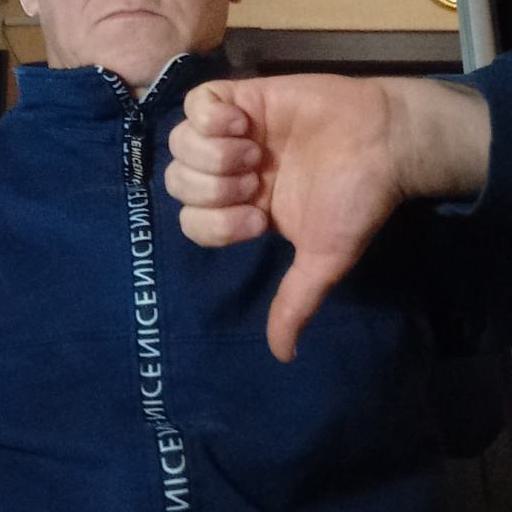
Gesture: dislike